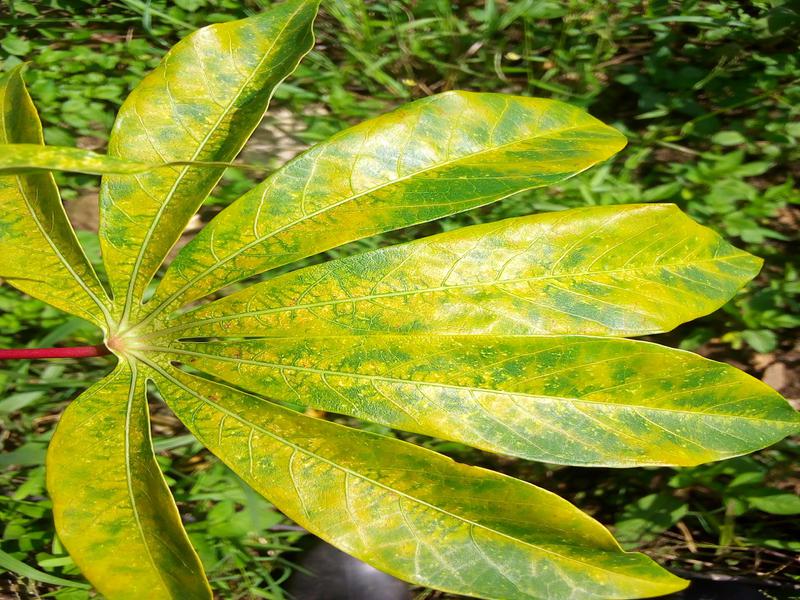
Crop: cassava
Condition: brown_streak_disease